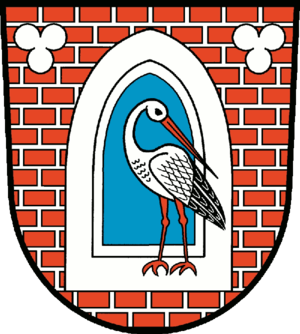
Gramzow est une commune allemande de l'arrondissement d'Uckermark, Land de Brandebourg.